FCS/BCT unmanned aerial vehicles

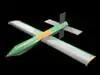
XM157 Class III UAV

The Class III UAV was a fixed-wing multifunction aerial system that has the range and endurance to support battalion level RSTA within the Modular Force's (UA) battle space.